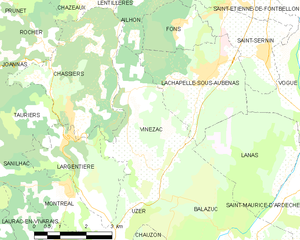
Carte des communes françaises: Vinezac